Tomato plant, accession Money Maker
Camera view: vertical (180 deg); turntable rotation: 0 degrees
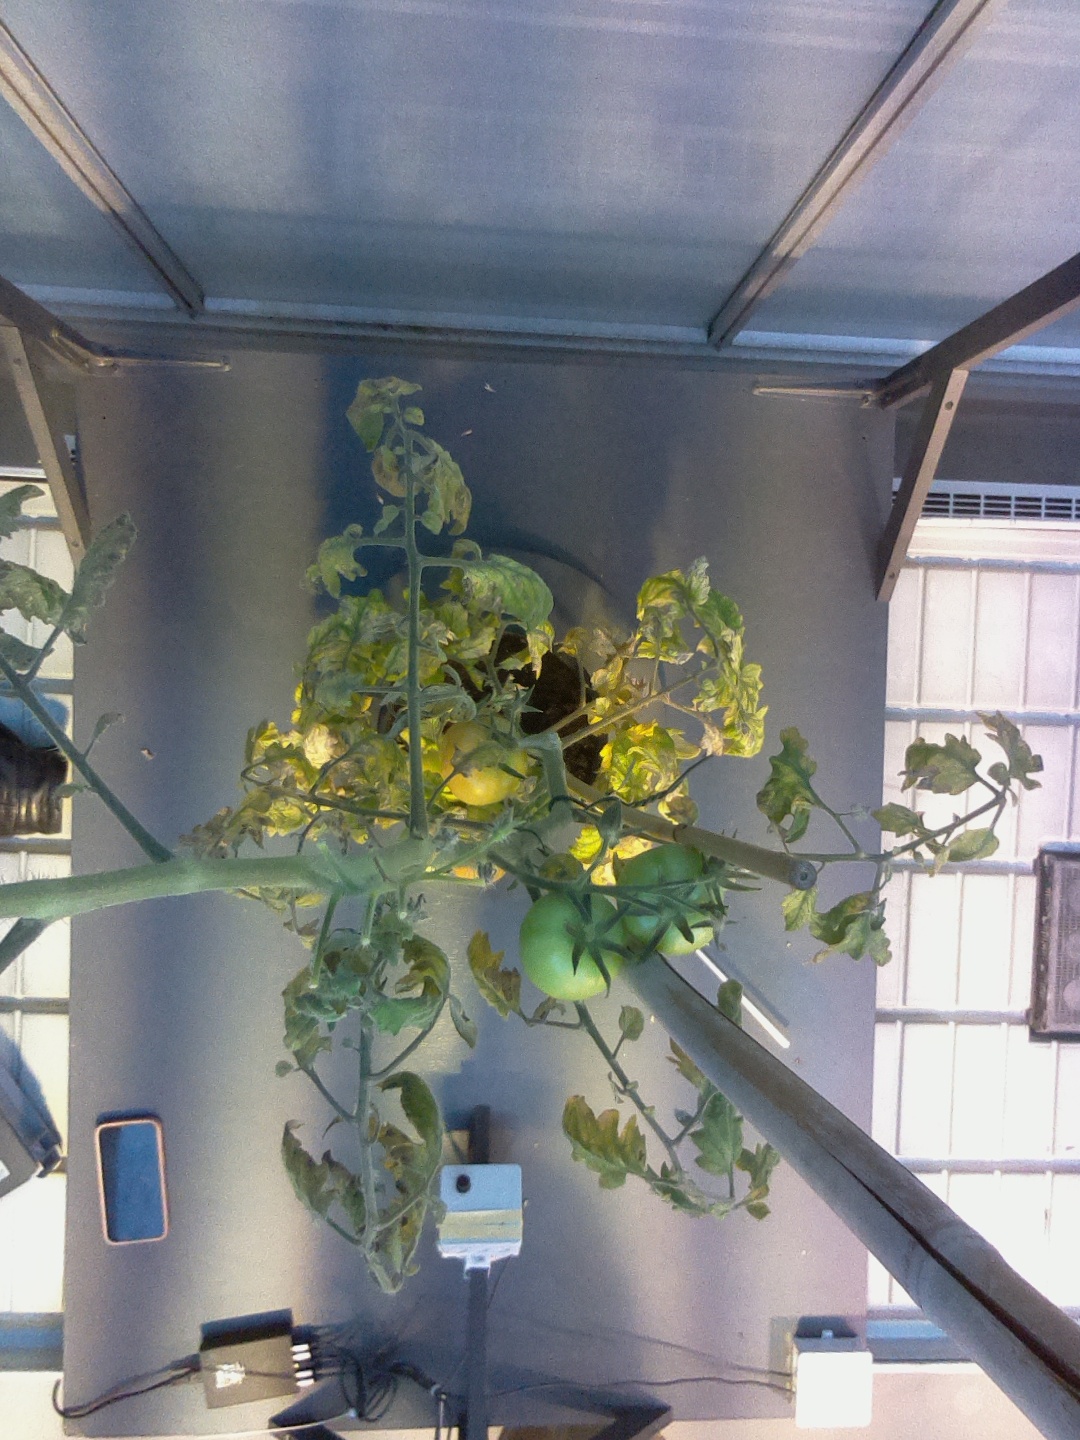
BBCH growth stage 81: 10%-20% of fruits show typical fully ripe color